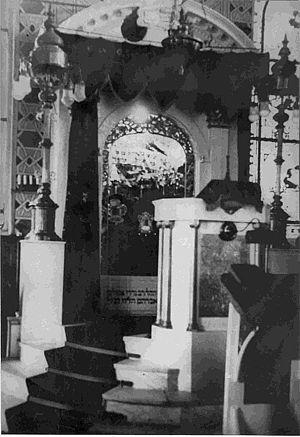
La synagogue d'Emden, inaugurée en 1836 et agrandie en 1910, a été détruite en 1938 lors de la nuit de Cristal comme la plupart des autres lieux de culte juif en Allemagne.